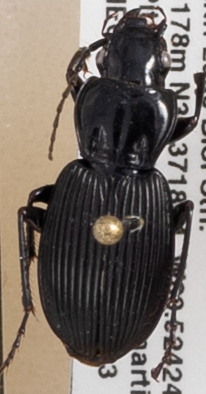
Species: Pterostichus lachrymosus
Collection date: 2019-08-13
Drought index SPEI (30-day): -0.03
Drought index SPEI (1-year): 1.69
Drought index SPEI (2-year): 1.69